Flight (comics)

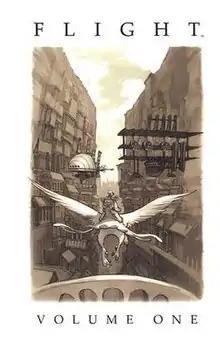
Cover of Flight Volume 1

Flight is an American comics anthology series edited by Kazu Kibuishi, showcasing young and innovative artists and writers. Image Comics published the first two volumes. In June 2005 Kibuishi announced that the series would move from Image to Ballantine Books from Volume Three on in an attempt to increase sales through mainstream bookstores. Kibuishi also stated that subsequent volumes would be released twice-yearly.